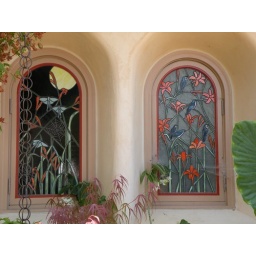
July 27/08 Stained glass in one of the buildings